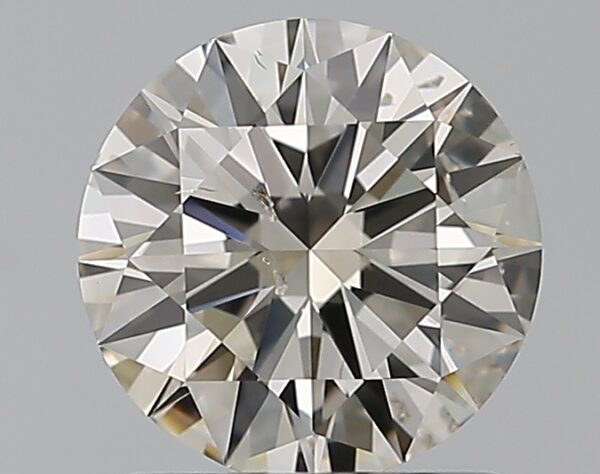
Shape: round
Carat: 1
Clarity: SI1
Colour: K
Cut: EX
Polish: EX
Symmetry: EX
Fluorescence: M
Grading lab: GIA
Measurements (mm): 6.47 x 6.51 x 3.88